List of dangerous snakes

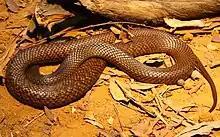
Western brown snake ("Pseudonaja nuchalis")

The dugite ("Pseudonaja affinis") is a highly venomous Australian brown snake species. The venom of this species contains highly potent presynaptic and postsynaptic neurotoxins and procoagulants. The murine is 0.66 mg/kg SC. The average venom yield per bite is 18 mg (dry weight of milked venom) according to Meier and White (1995). Rate of envenomation is 20–40% and the untreated mortality rate is 10–20% by cardiac arrest, kidney failure, or cerebral hemorrhage.